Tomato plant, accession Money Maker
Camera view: tilt-top (135 deg); turntable rotation: 330 degrees
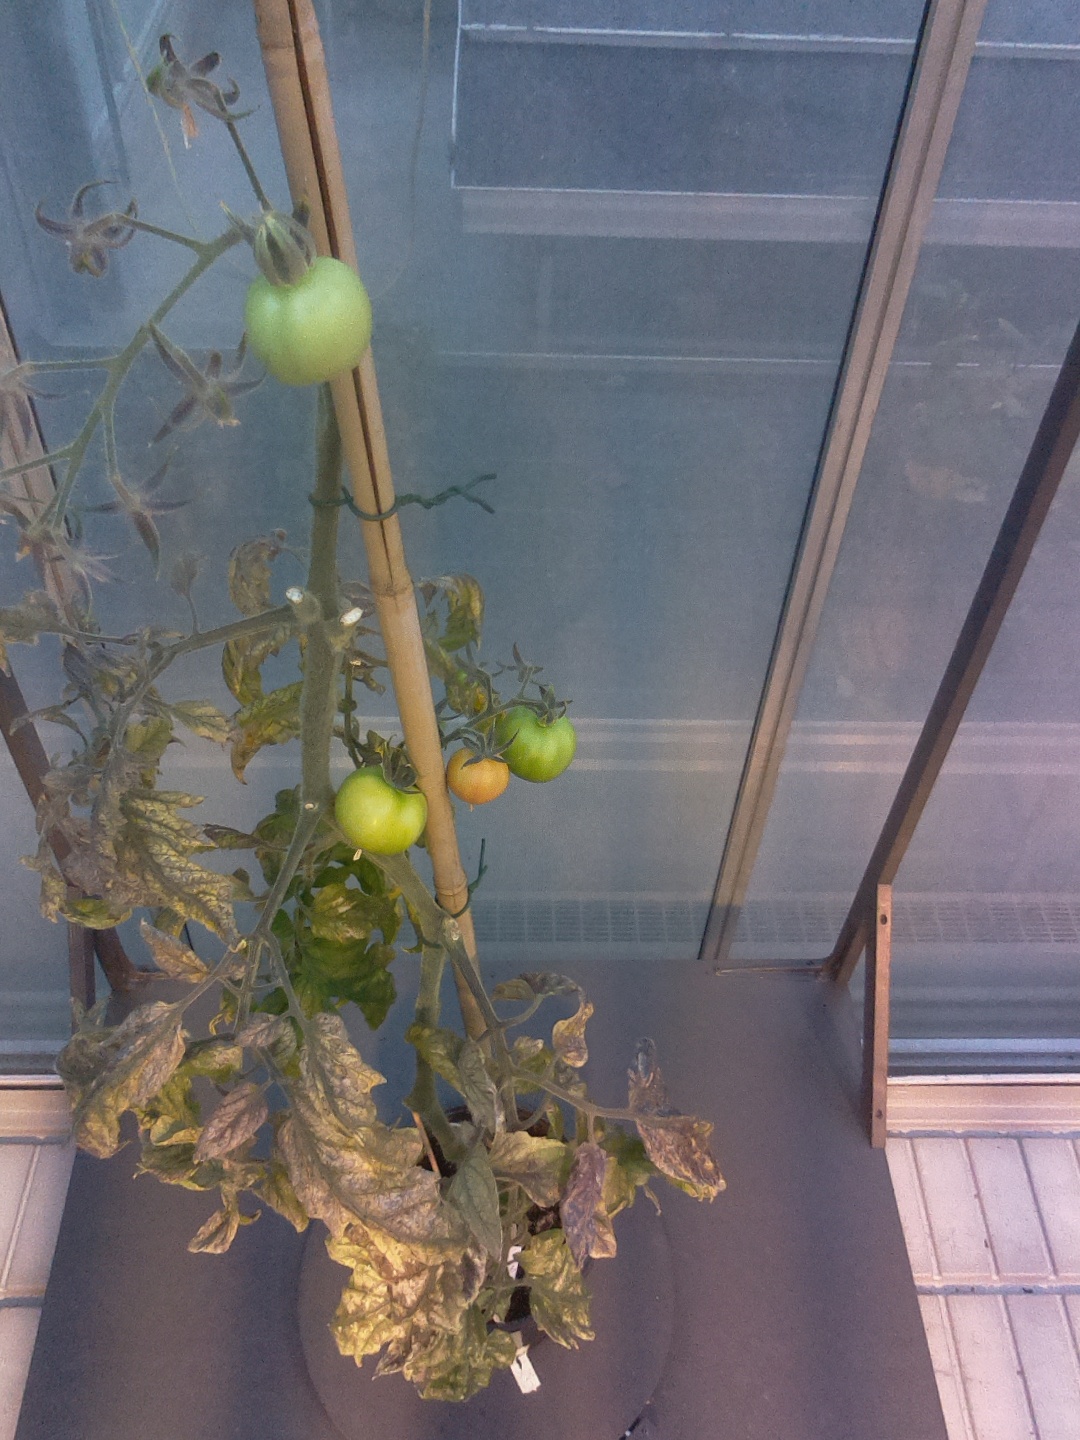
BBCH growth stage 80: fruits start showing typical ripe color (orange -> red)